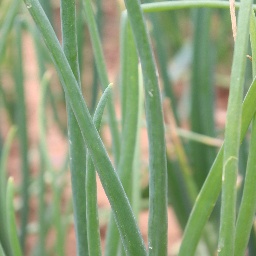
Label: healthy